Matthew 7:3

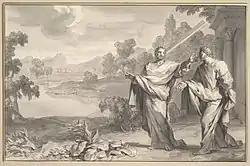
"The Parable of the Mote and the Beam". Drawing by Ottmar Elliger the Younger (1666–1735).

This verse warns the hypocrites (see ) who attack others for their small flaws while ignoring their own massive ones, those who judge others but do not evaluate themselves. It has a dual meaning, first attacking the hypocrisy of those who criticize others while ignoring their own much larger flaws, and since the flaw is in the eye it is a metaphor for how such flaws can blind one. R. T. France comments that it is not wrong to try to help other people's failing (cf. ), but the person unaware of their own greater failing is not in position to do it.